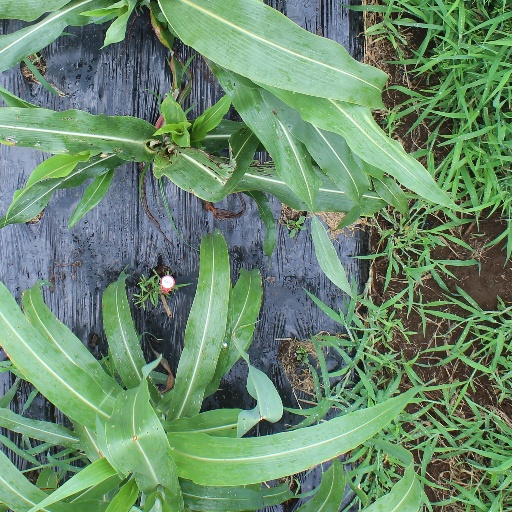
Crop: sorghum